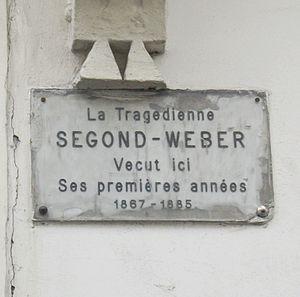
Plaque apposée au n° 43-45 de la rue de la Roquette, Paris 11e, où la tragédienne Caroline Eugénie Segond-Weber (1867-1945) vécut ses premières années de 1867 à 1885.
Caroline-Eugénie Weber, dite Mᵐᵉ Segond-Weber, née le 6 février 1867 à Paris dans le 11ᵉ arrondissement, et morte le 14 juin 1945 dans le 17ᵉ arrondissement, est une actrice française.